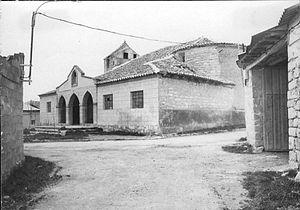
Adalia est une commune de la province de Valladolid dans la communauté autonome de Castille-et-León en Espagne.